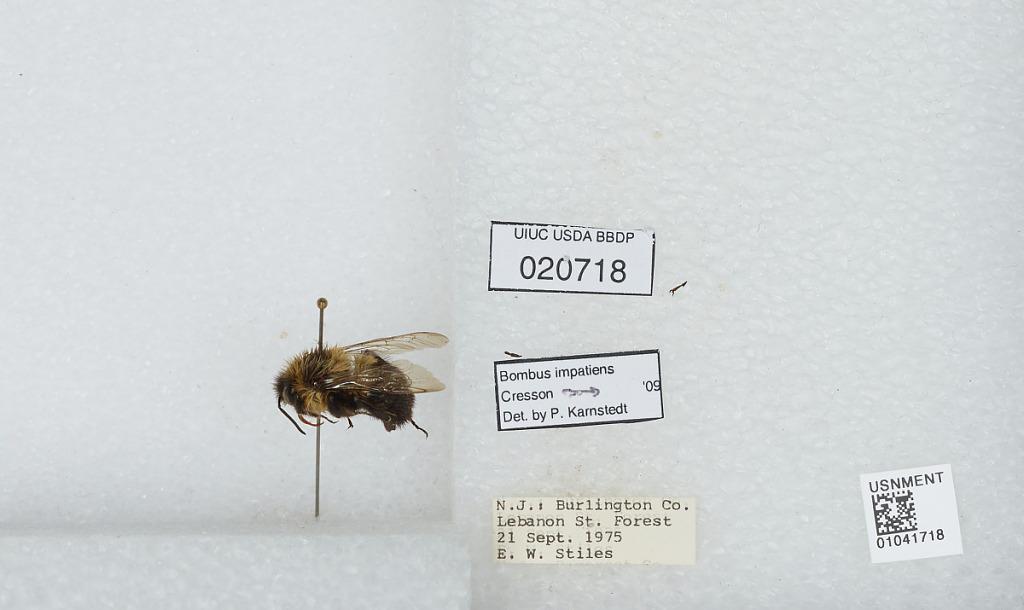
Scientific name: Bombus sp.
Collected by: E. Stiles
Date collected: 1975-9-21
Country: United States
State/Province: New Jersey
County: Burlington
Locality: Brendan T. Byrne State Forest (formally known as Lebanon State Forest)
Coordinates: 39.8911, -74.5797
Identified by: Karnstedt, P.